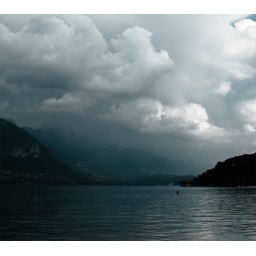
Passing storm over lake annecy and surrounding mountains